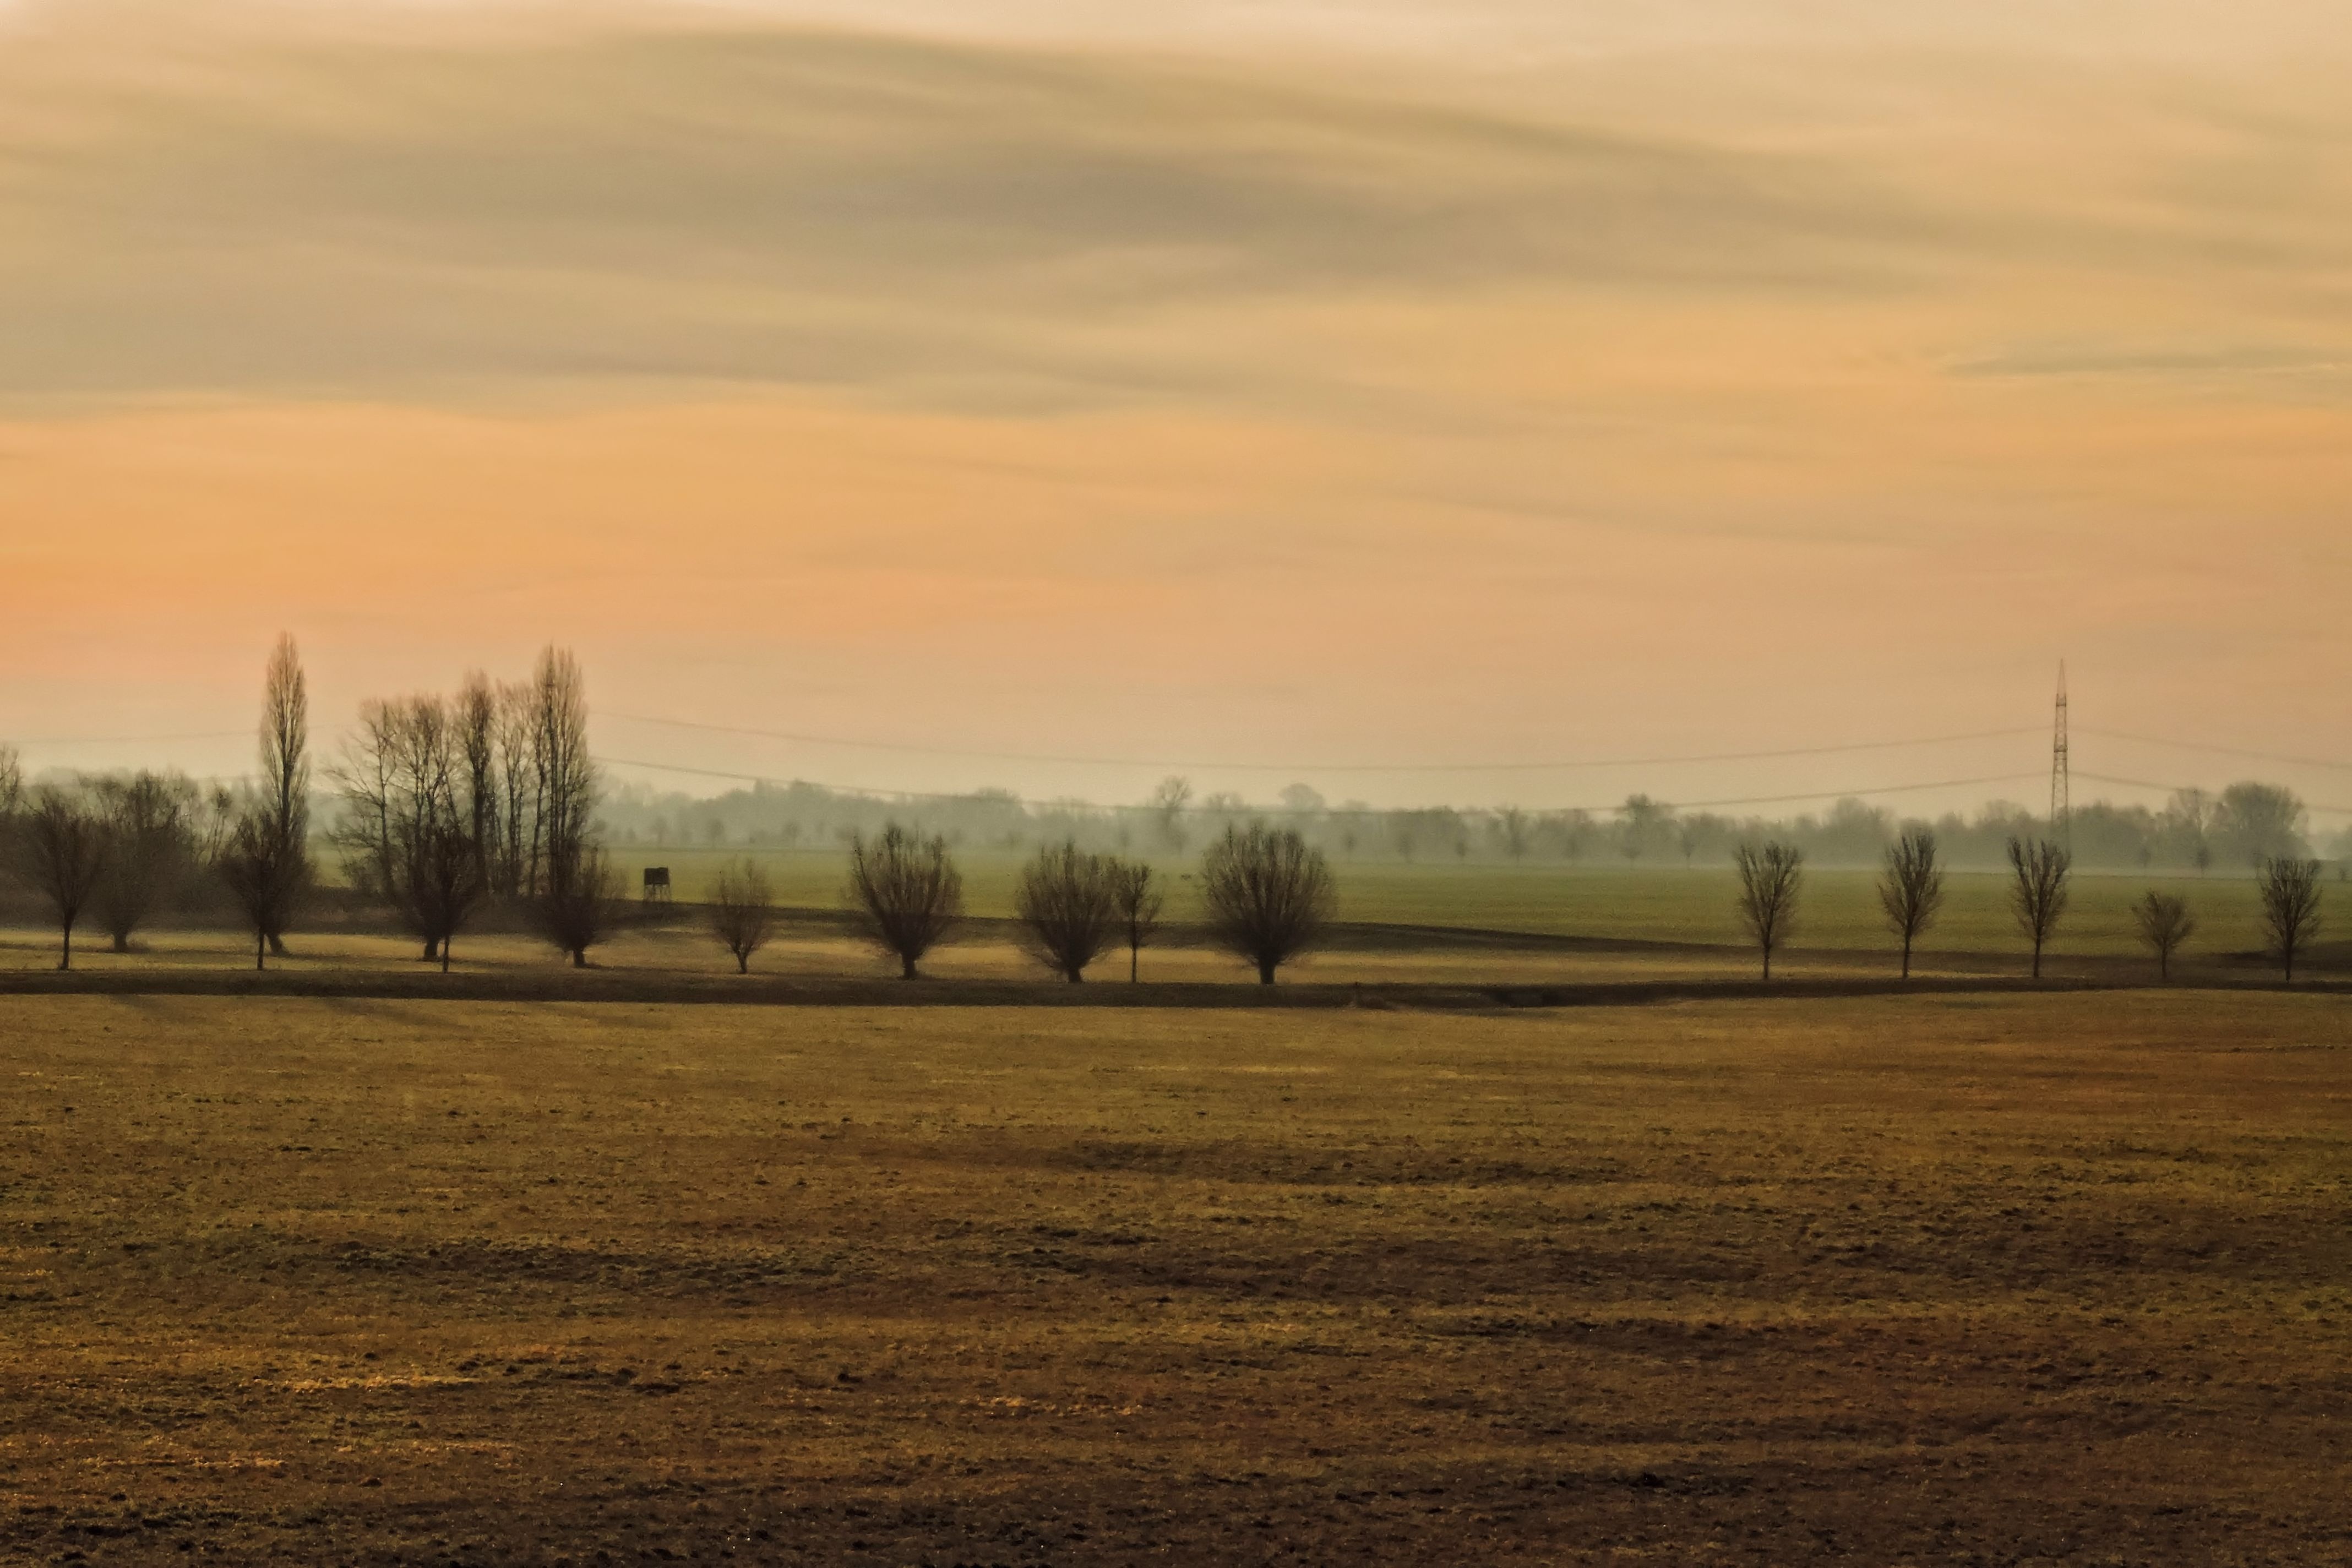
landscape, tree, nature, grass, horizon, cloud, sky, sunrise, sunset, mist, field, meadow, prairie, sunlight, morning, hill, dawn, dusk, evening, pasture, agriculture, savanna, plain, trees, skies, fields, grassland, habitat, steppe, rural area, natural environment, atmospheric phenomenon, grass family